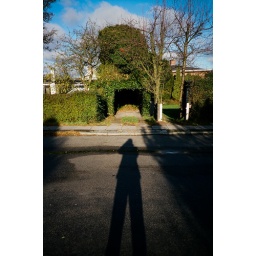
Park your car in tree